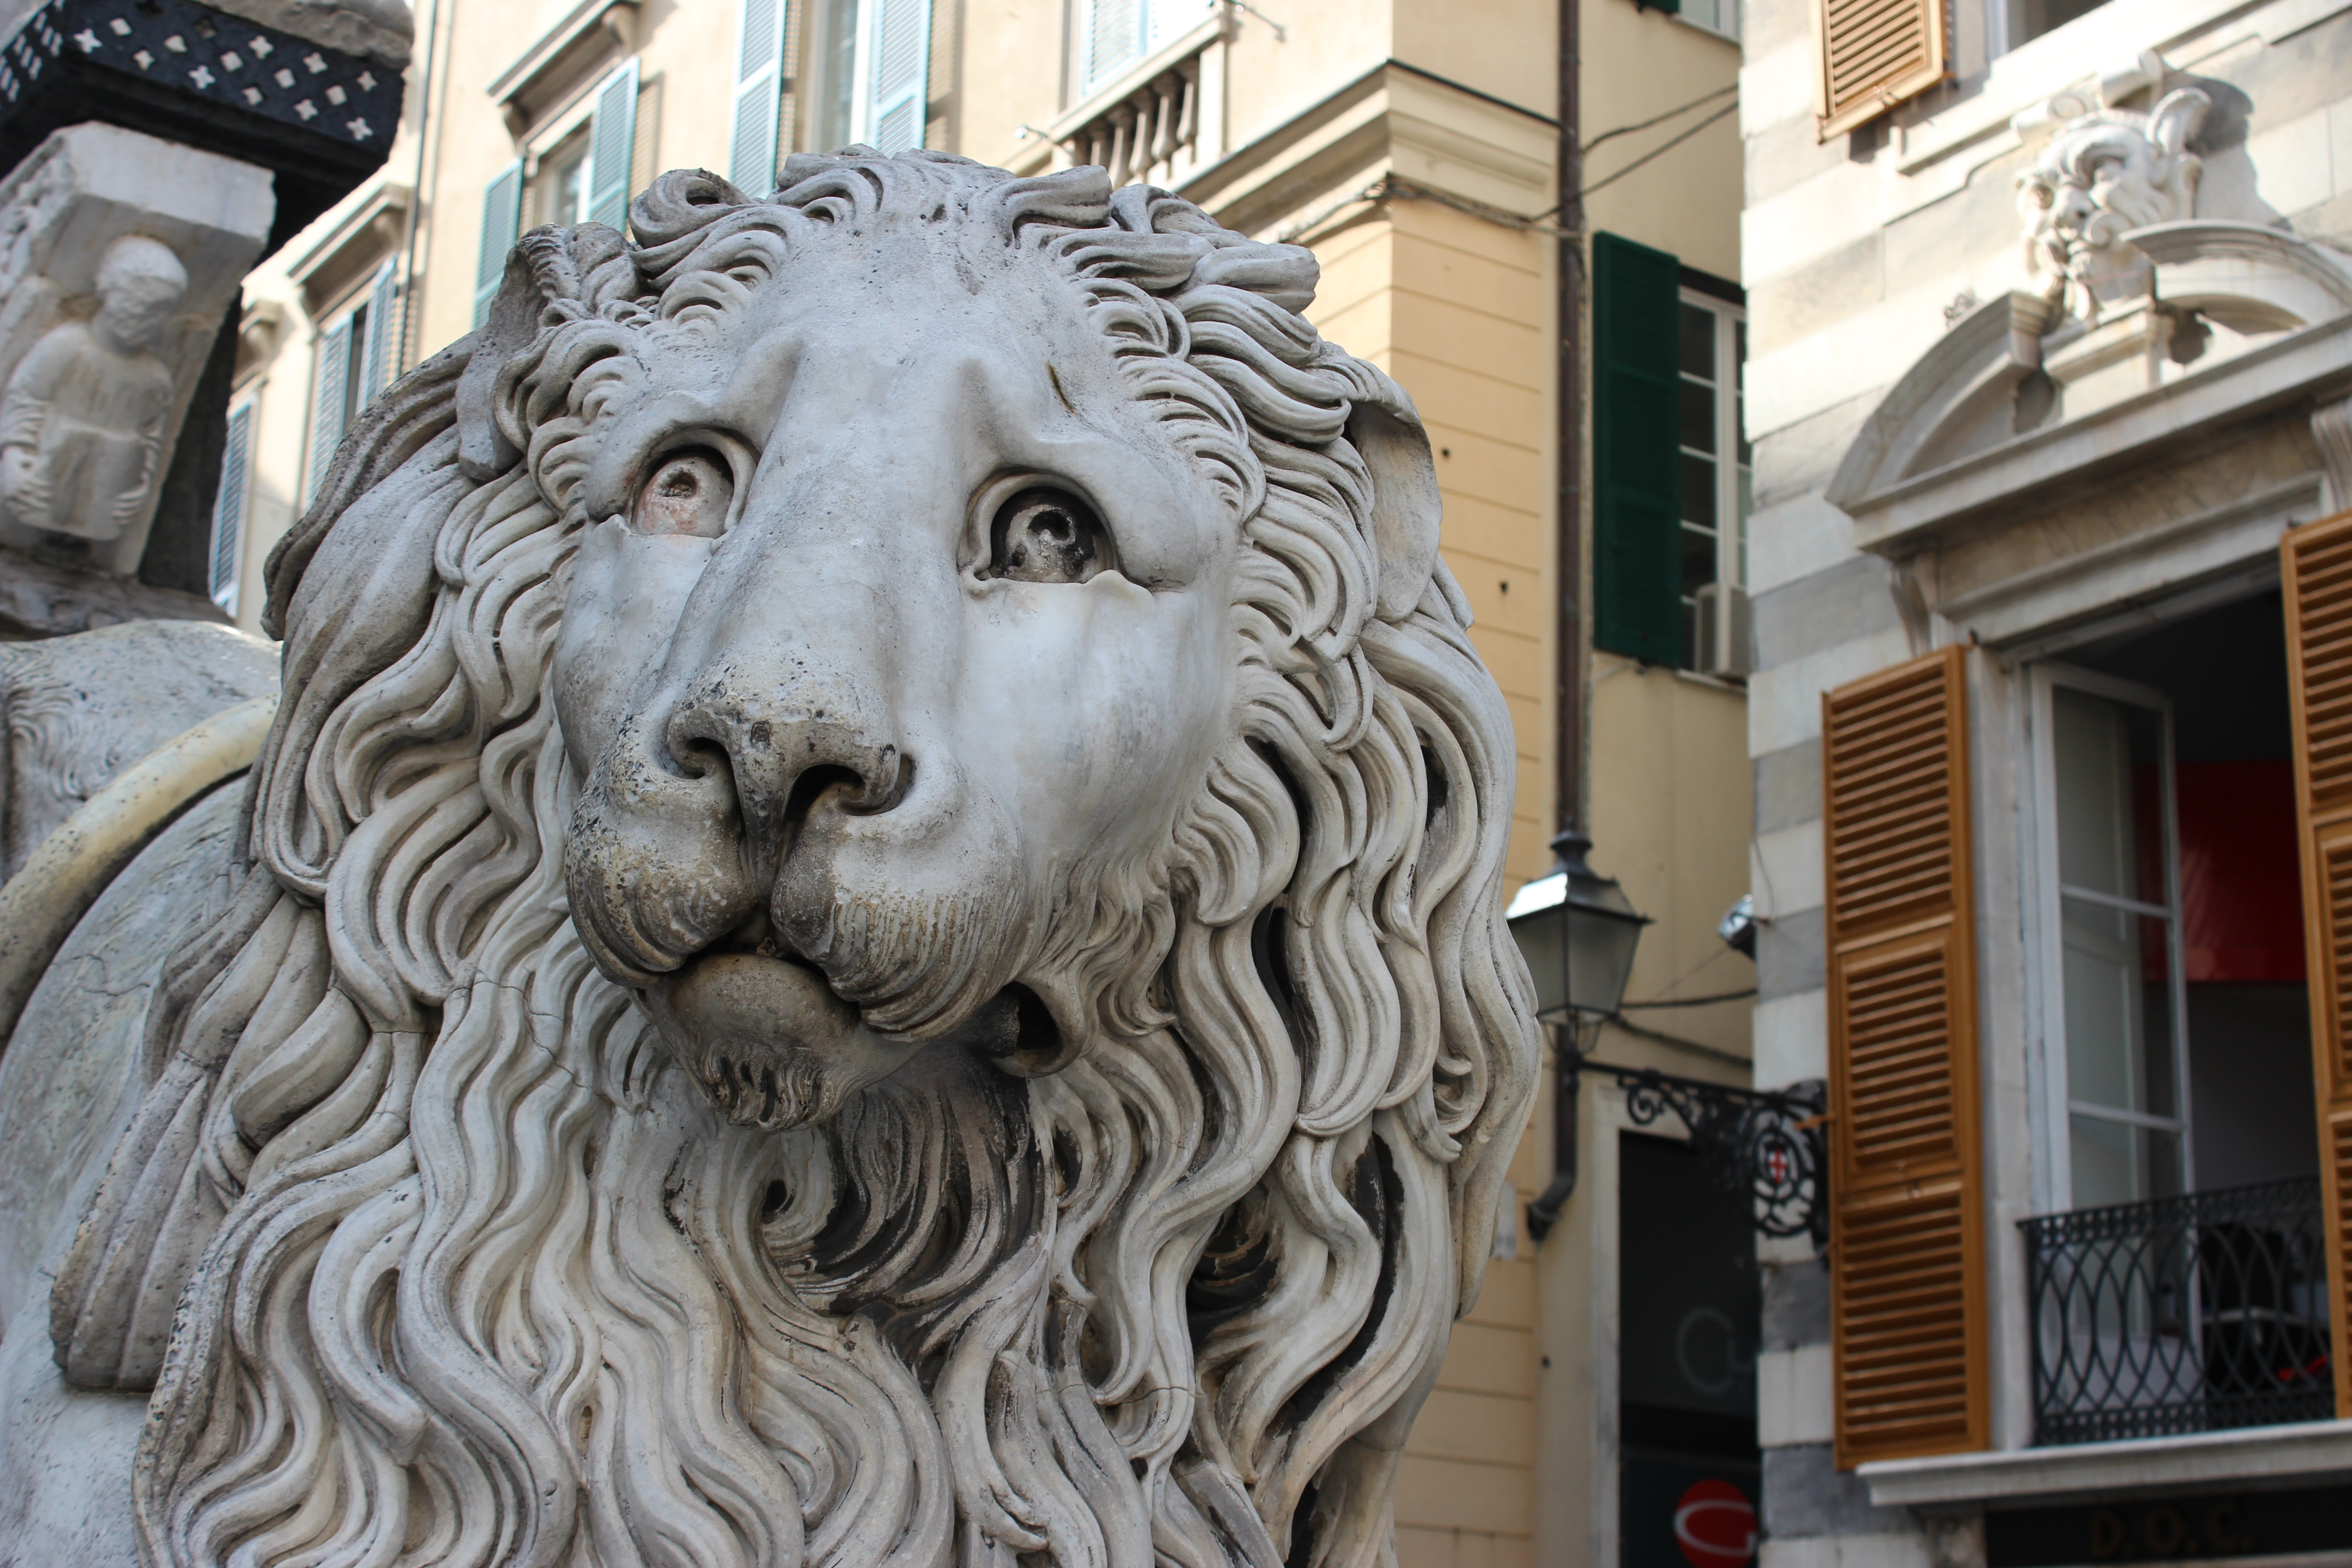
white, city, monument, statue, italy, cathedral, sculpture, art, marble, center, carving, leo, liguria, stone carving, genoa, saint lawrence